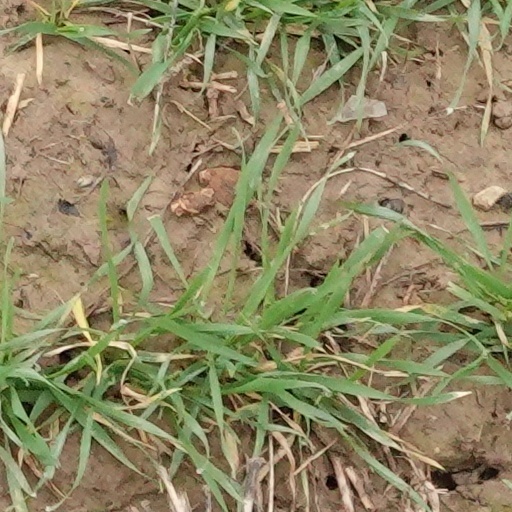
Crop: wheat